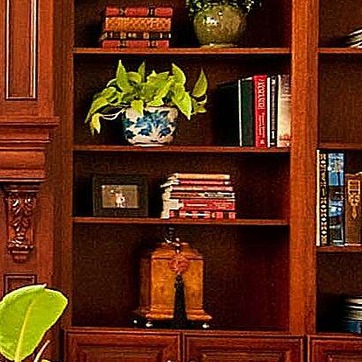
Material: paper